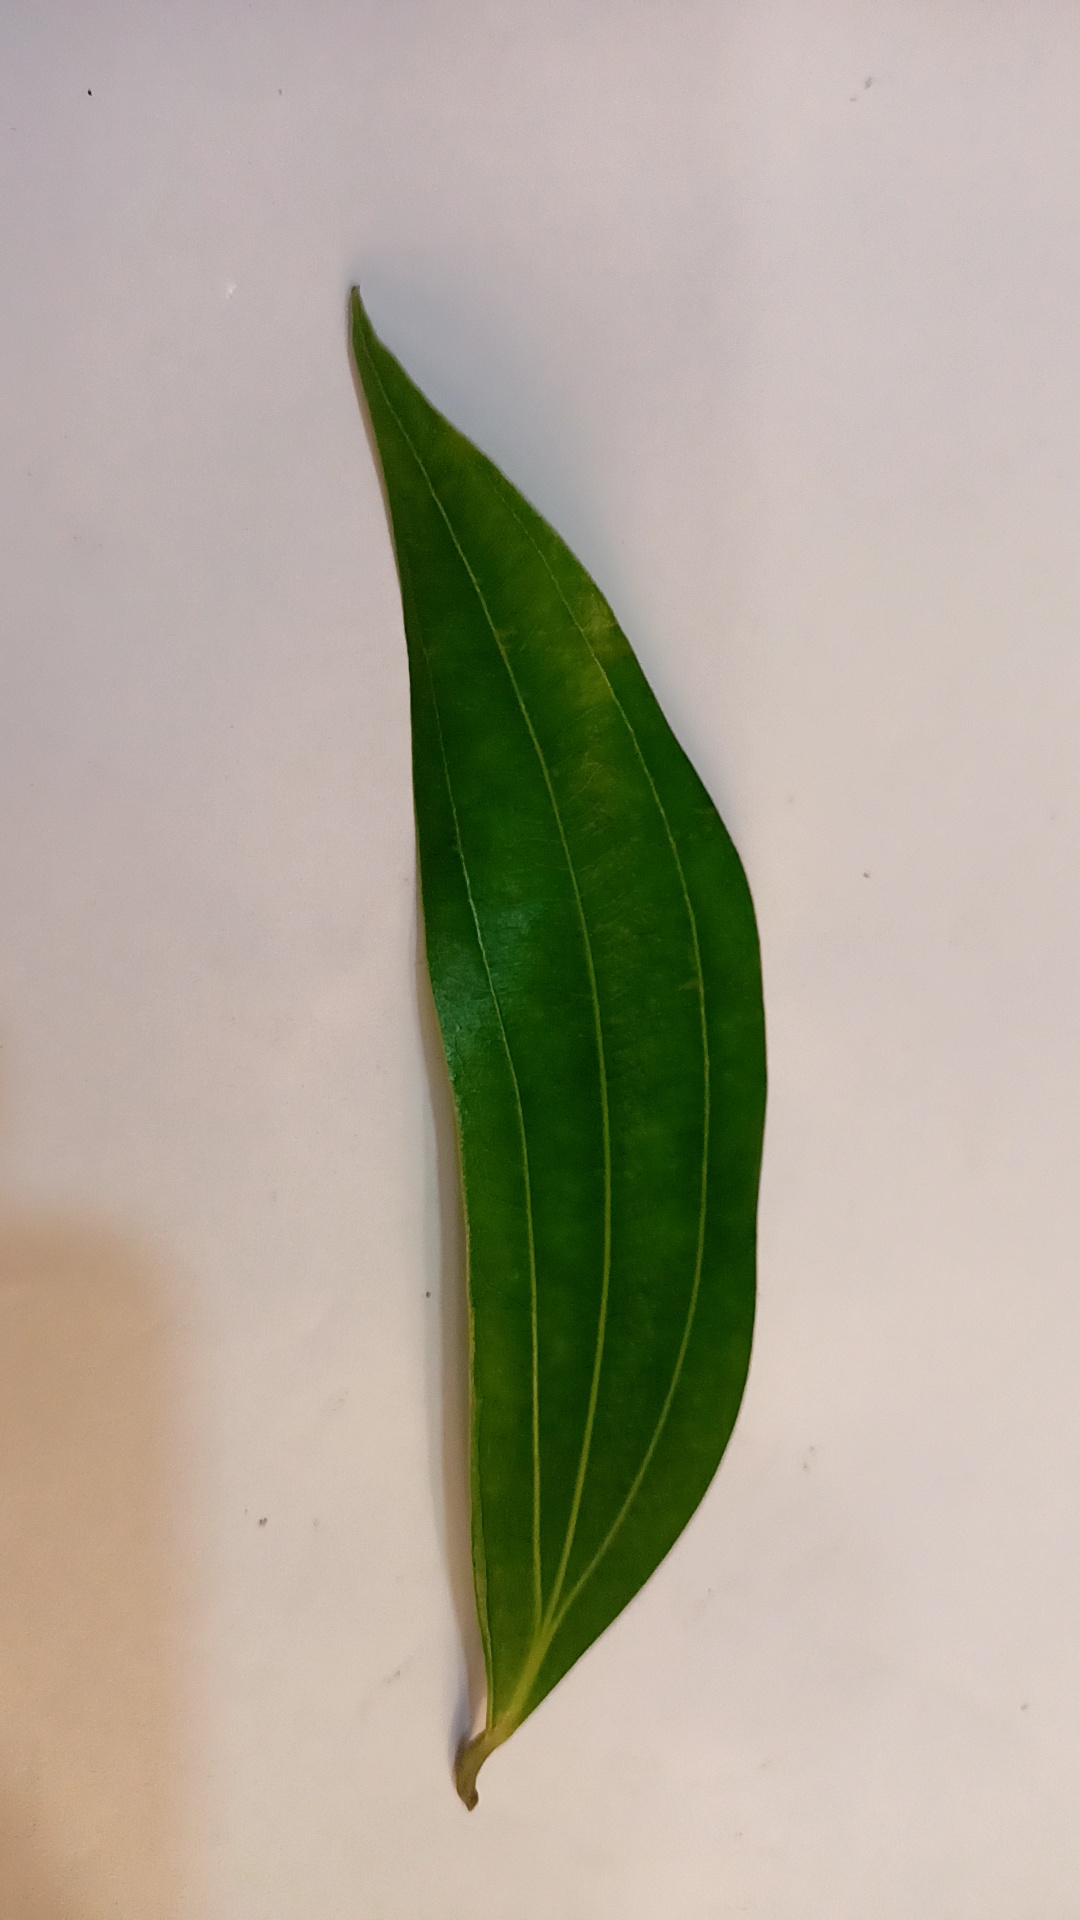
Label: Healthy